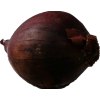
Label: red_onion